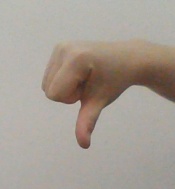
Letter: waw